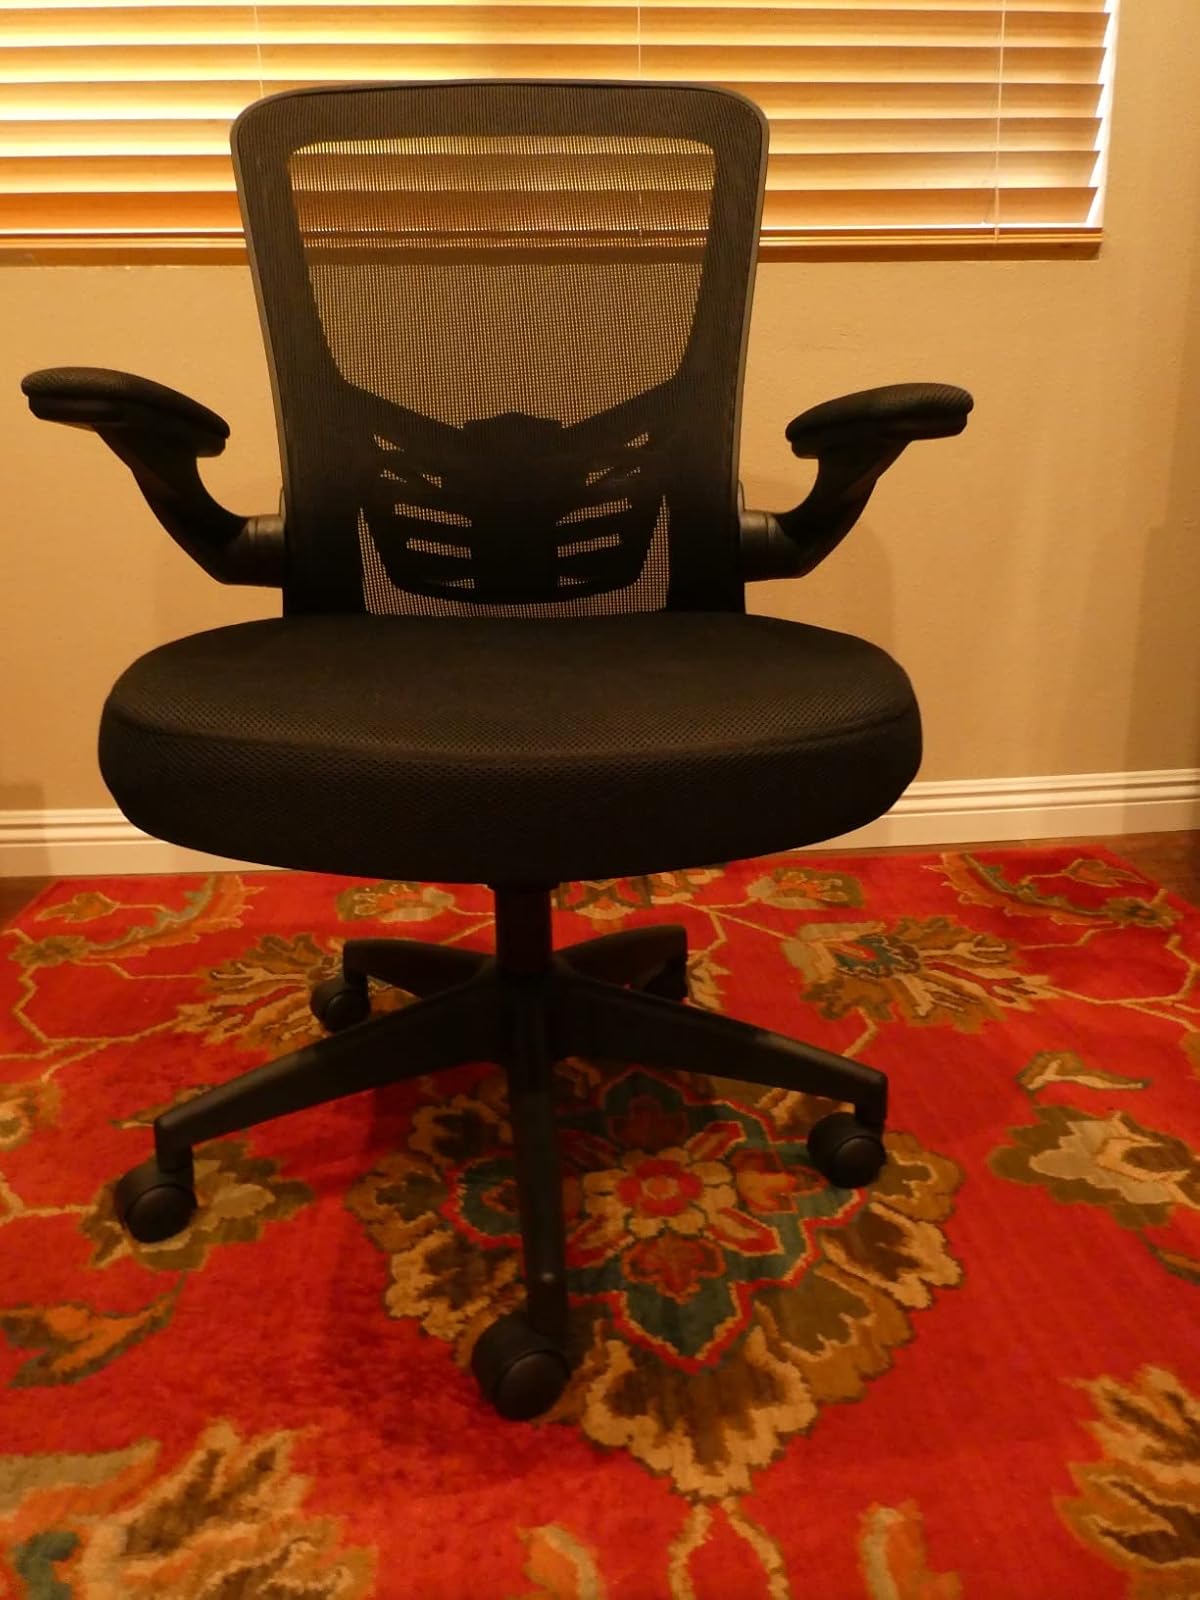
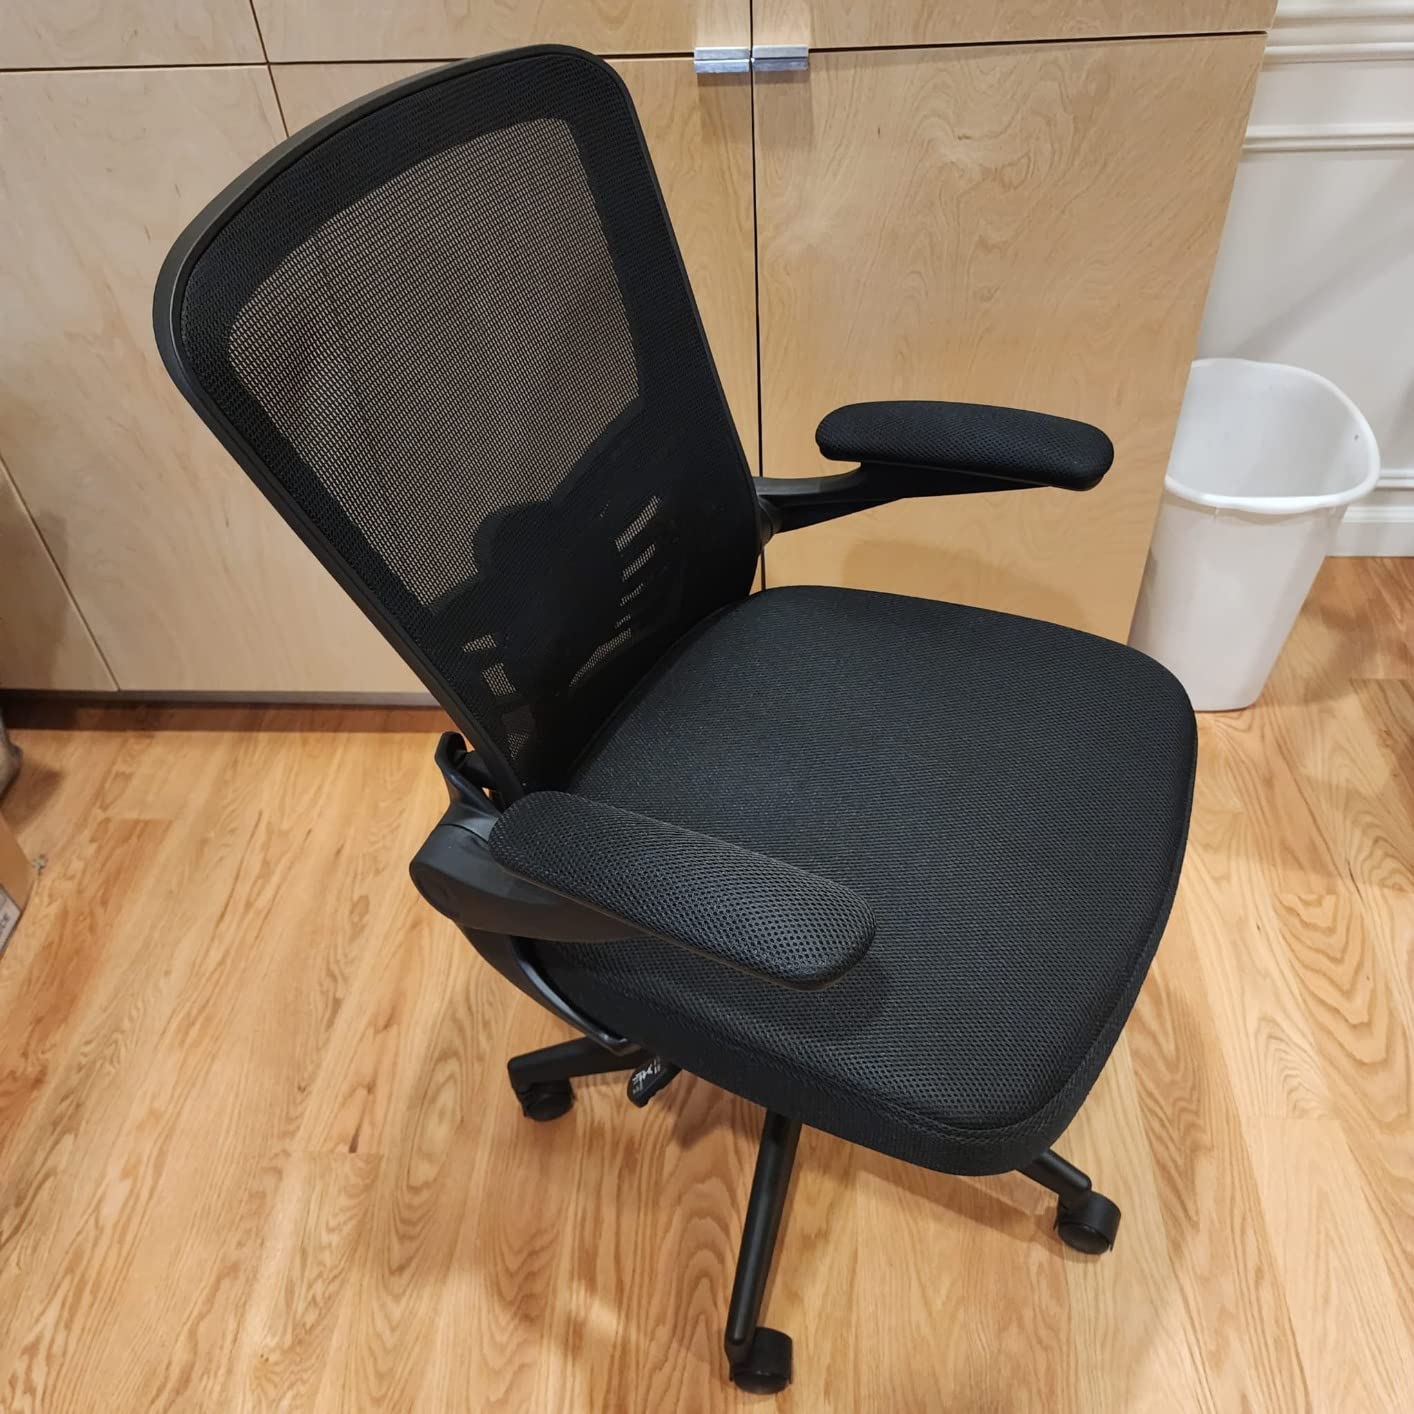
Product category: items_chair
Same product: yes